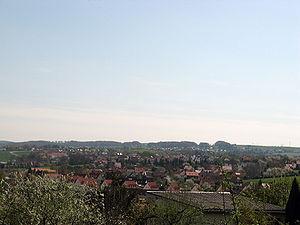
Kamsdorf est une municipalité allemande du land de Thuringe, dans l'arrondissement de Saalfeld-Rudolstadt, au centre de l'Allemagne. En 2015, sa population est de 2 657 habitants.